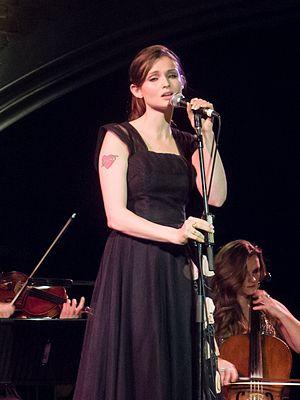
Sophie Ellis-Bextor, née le 10 avril 1979 à Londres, est une chanteuse, auteure-compositrice-interprète, musicienne et mannequin britannique.